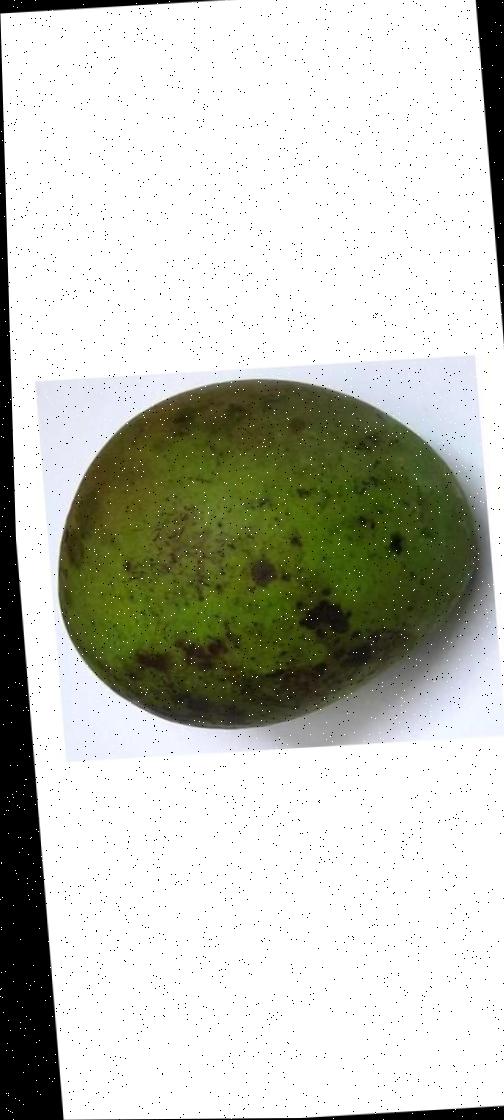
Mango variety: Harivanga